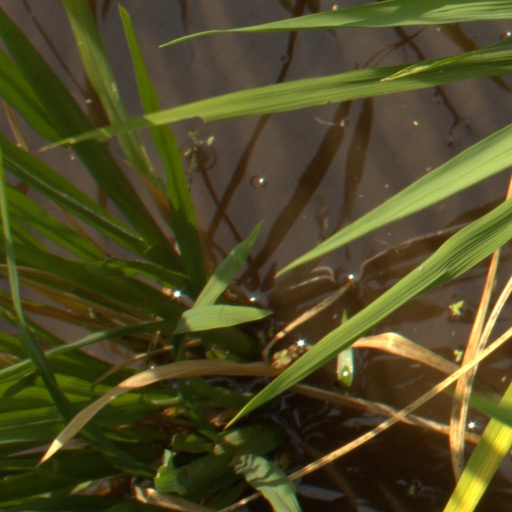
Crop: rice